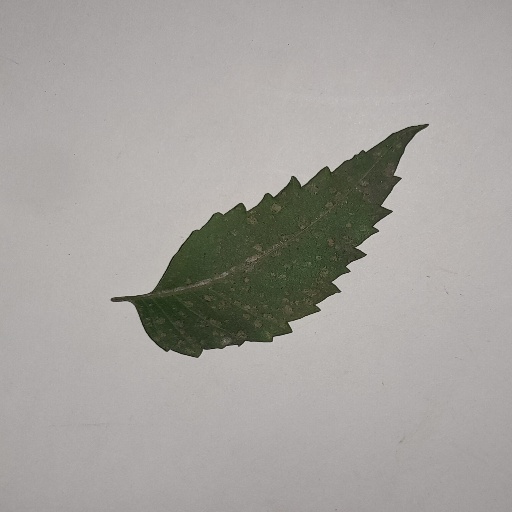
Species: Neem
Leaf condition: Powdery Mildew